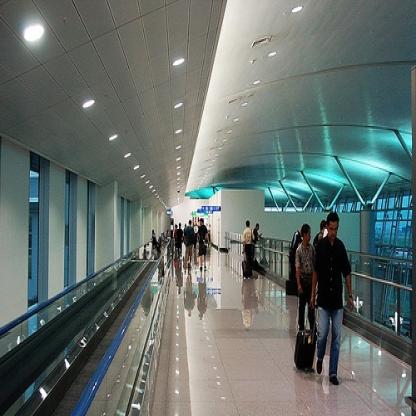
Scene: Indoor